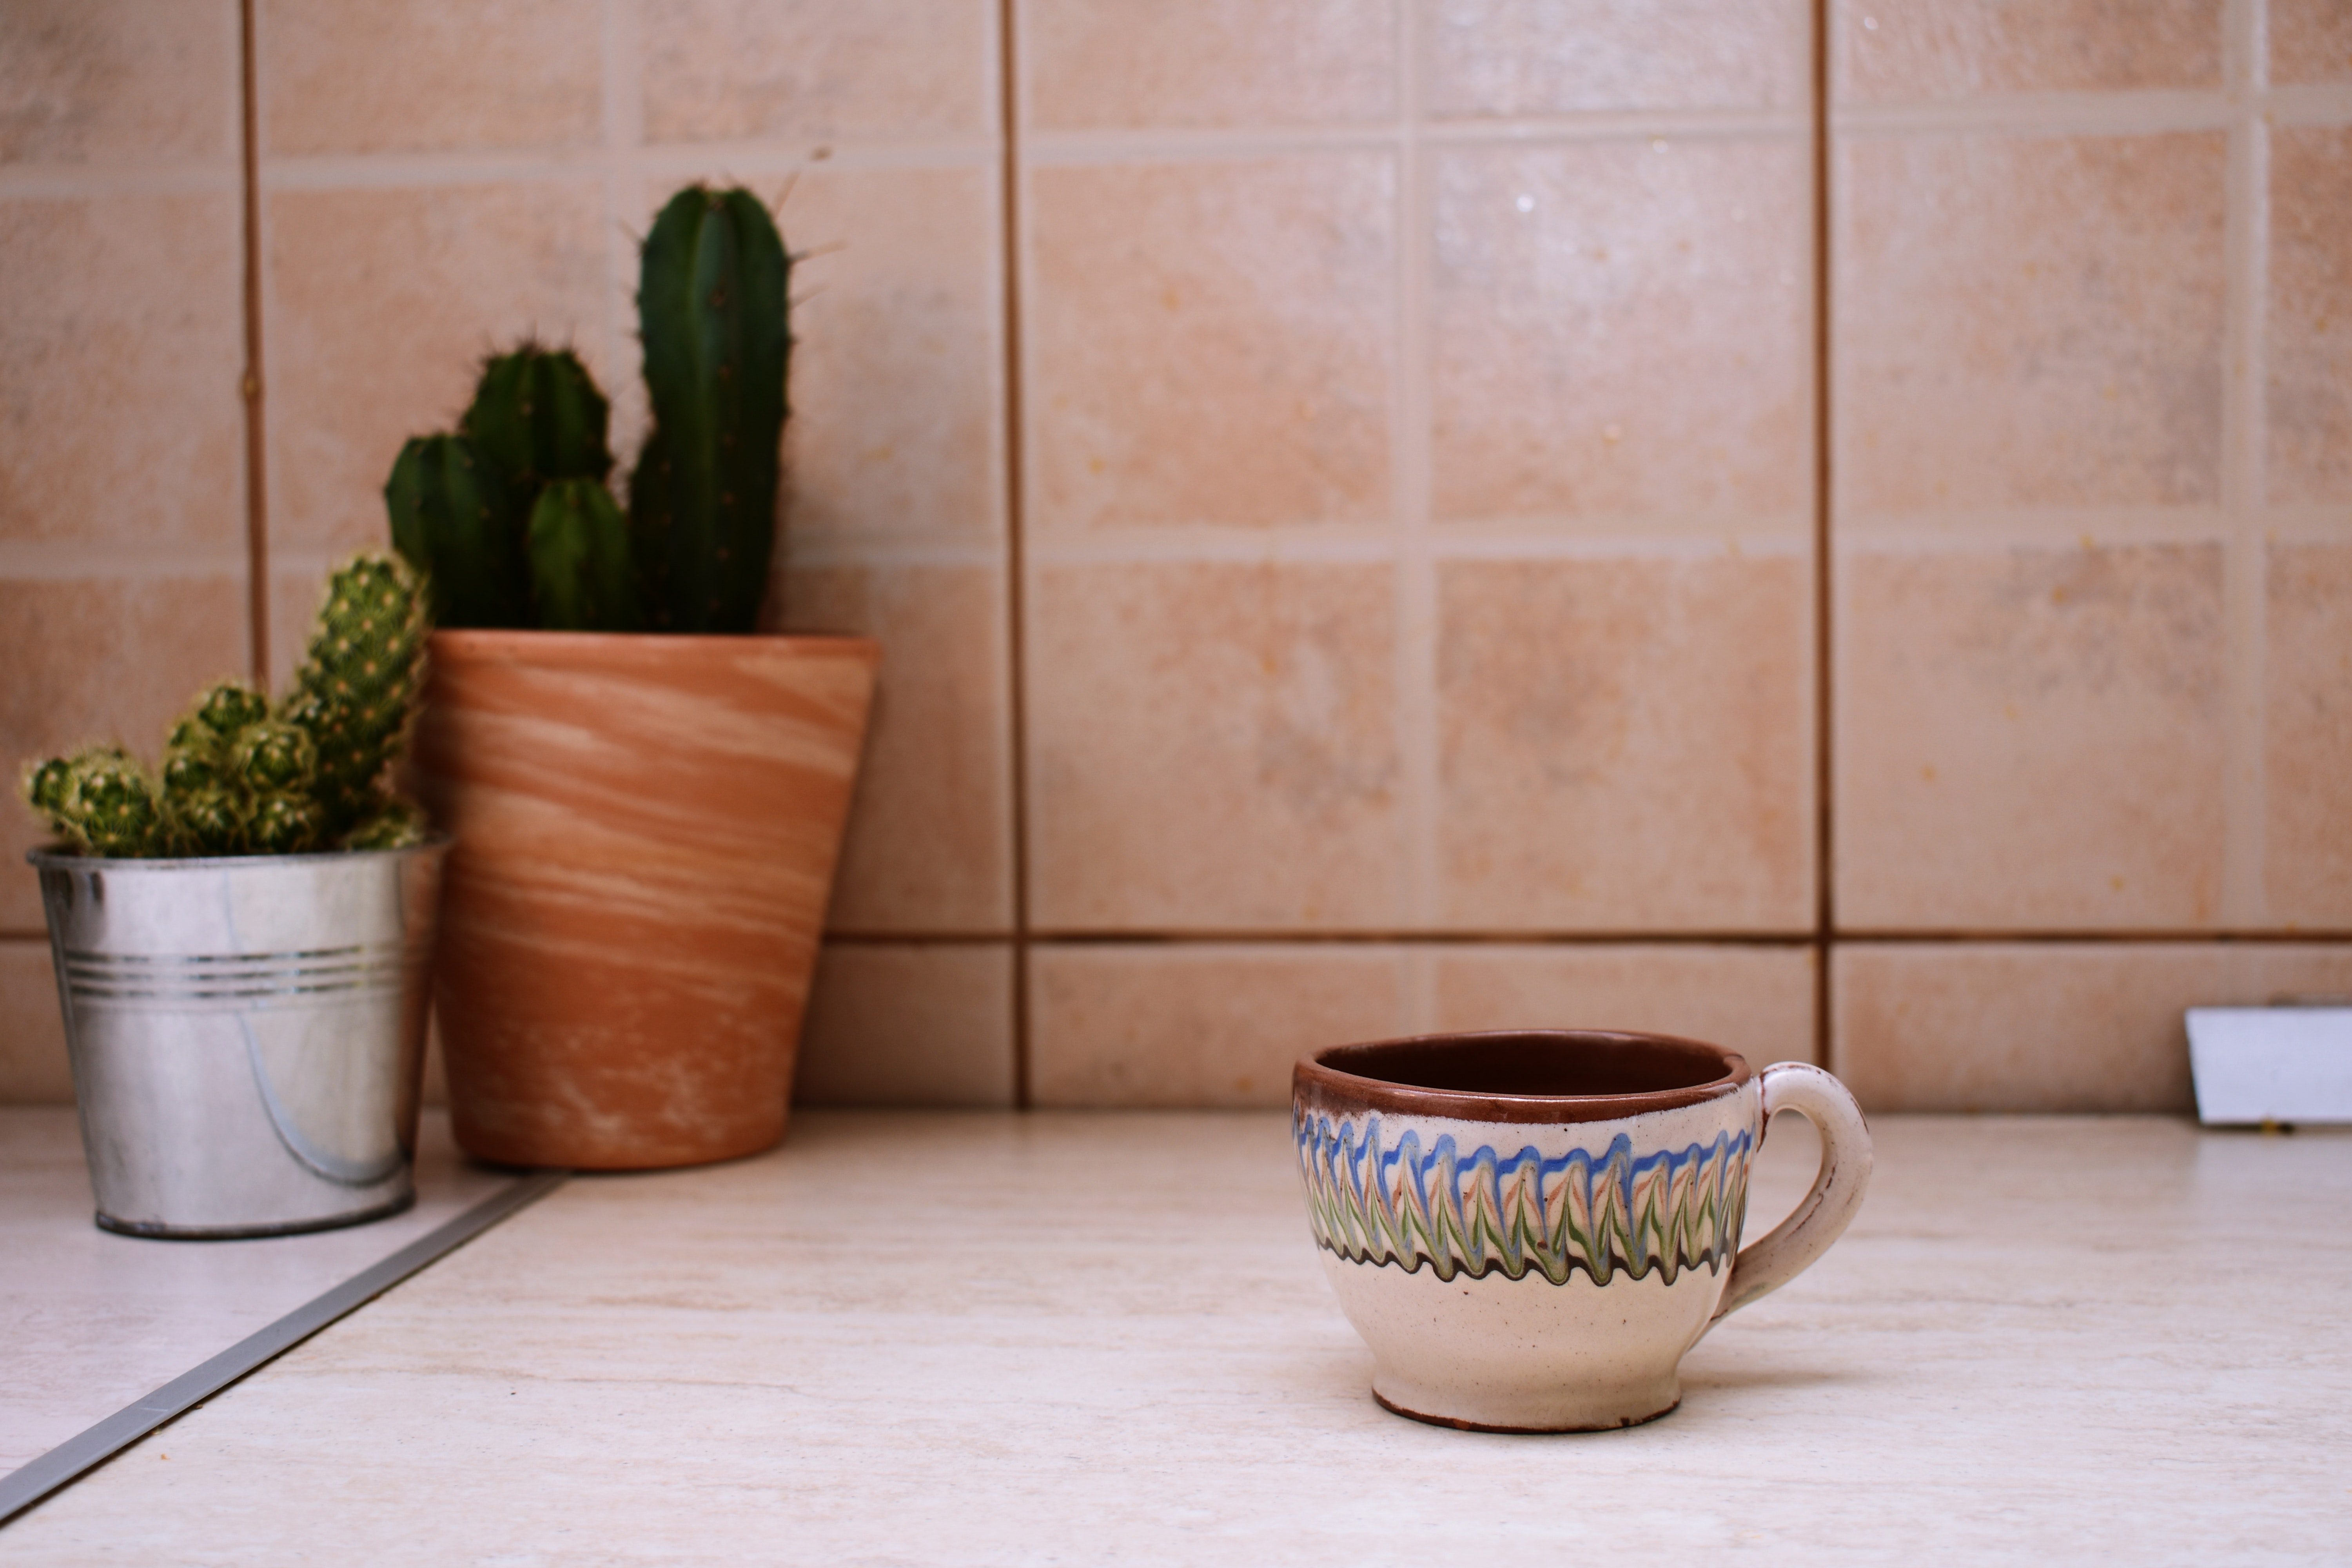
flowerpot, tile, ceramic, earthenware, floor, pottery, cactus, houseplant, flooring, room, table, bowl, interior design, plant, succulent plant, tableware, mixing bowl, wood, porcelain, flower